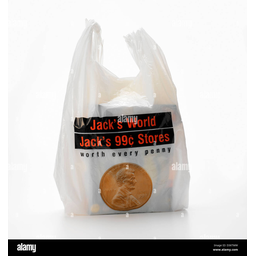
Label: plastic